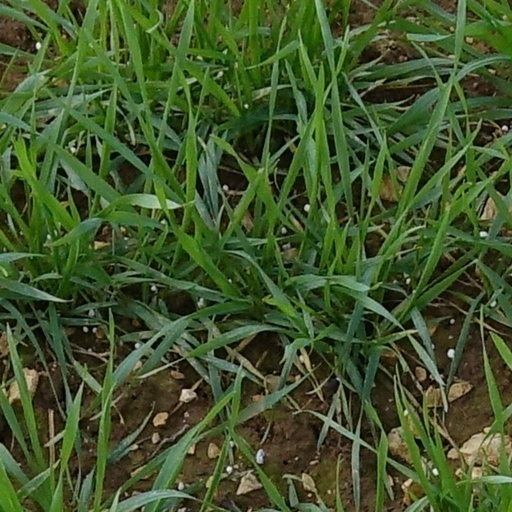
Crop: wheat